Rachel, Lady MacRobert

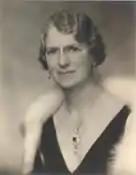
Lady MacRobert

Rachel, Lady MacRobert, née Workman (23 March 1884 – 1 September 1954) was a geologist, cattle breeder and an active feminist. Born in Massachusetts to an influential family, she was educated in England and Scotland. She was elected to Fellowship of the Geological Society of London, one of the first three women admitted. Her scientific studies included petrology and mineralogy in Sweden and her first academic paper was published in 1911. She married Sir Alexander MacRobert, a wealthy self-made Scottish millionaire, and had three sons with him. He was endowed with a knighthood in 1910 and a baronetcy in 1922 but died later that year. Lady MacRobert's sons all pre-deceased her: the eldest in a flying accident in 1938, and the other two died in action during the Second World War serving with the Royal Air Force. On the death of her husband she became a director of the British India Corporation, the conglomerate he had founded.